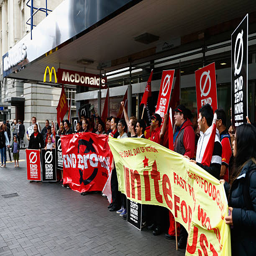
protestors picket outside fast food business .